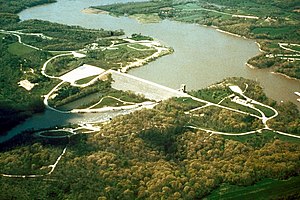
Iowa River
Coralville Reservoir og dæmning over Iowa River i nærheden af byen Coralville
Iowa er en flod som løber fra nord mod syd i delstaten Iowa i USA. Den er en stor biflod til Mississippifloden, og er omkring 520 km lang. Flodsystemets totale afvandingsområde er på 12.110 km². Nederst, efter at have passeret Iowa City, løber den sammen med den 483 km lange flod Cedar River som kommer parallelt fra øst, før de begge munder ud via et fælles flodløb på vestsiden af Mississippi.